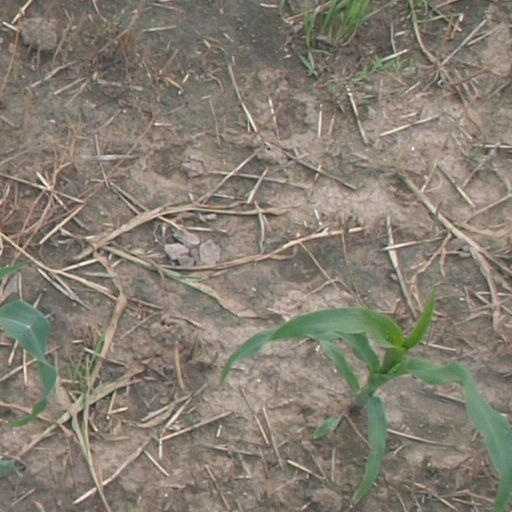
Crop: maize; corn